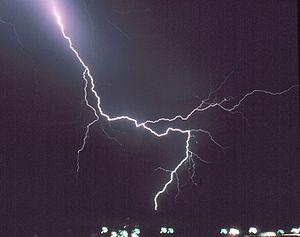
L’Éclair qui effaçait tout est le troisième roman de la série Les Conquérants de l'impossible écrite par Philippe Ébly. Ce roman a été édité pour la première fois en 1972 chez Hachette dans la collection Bibliothèque verte. L'épisode suivant est L'Évadé de l’an II.
On appelle électrométéore tout phénomène, audible ou visible, lié à des décharges électriques dans l'atmosphère. On distingue généralement :
La foudre est un phénomène naturel de décharge électrostatique disruptive qui peut se produire lorsqu'une grande quantité d'électricité statique s'est accumulée dans des zones de nuages d'orage, dans ces nuages, entre eux ou entre de tels nuages et le sol. La différence de potentiel électrique entre les deux zones peut atteindre 10 à 20 millions de volts et pour qu'apparaisse la foudre, un plasma est produit dans l'air sur le parcours de la décharge, causant les deux phénomènes observés : l'éclair d'une part, qui se propage très rapidement, et d'autre part le tonnerre, qui résulte d'une dilatation explosive de l'air échauffé par l'éclair, et se propage relativement lentement.